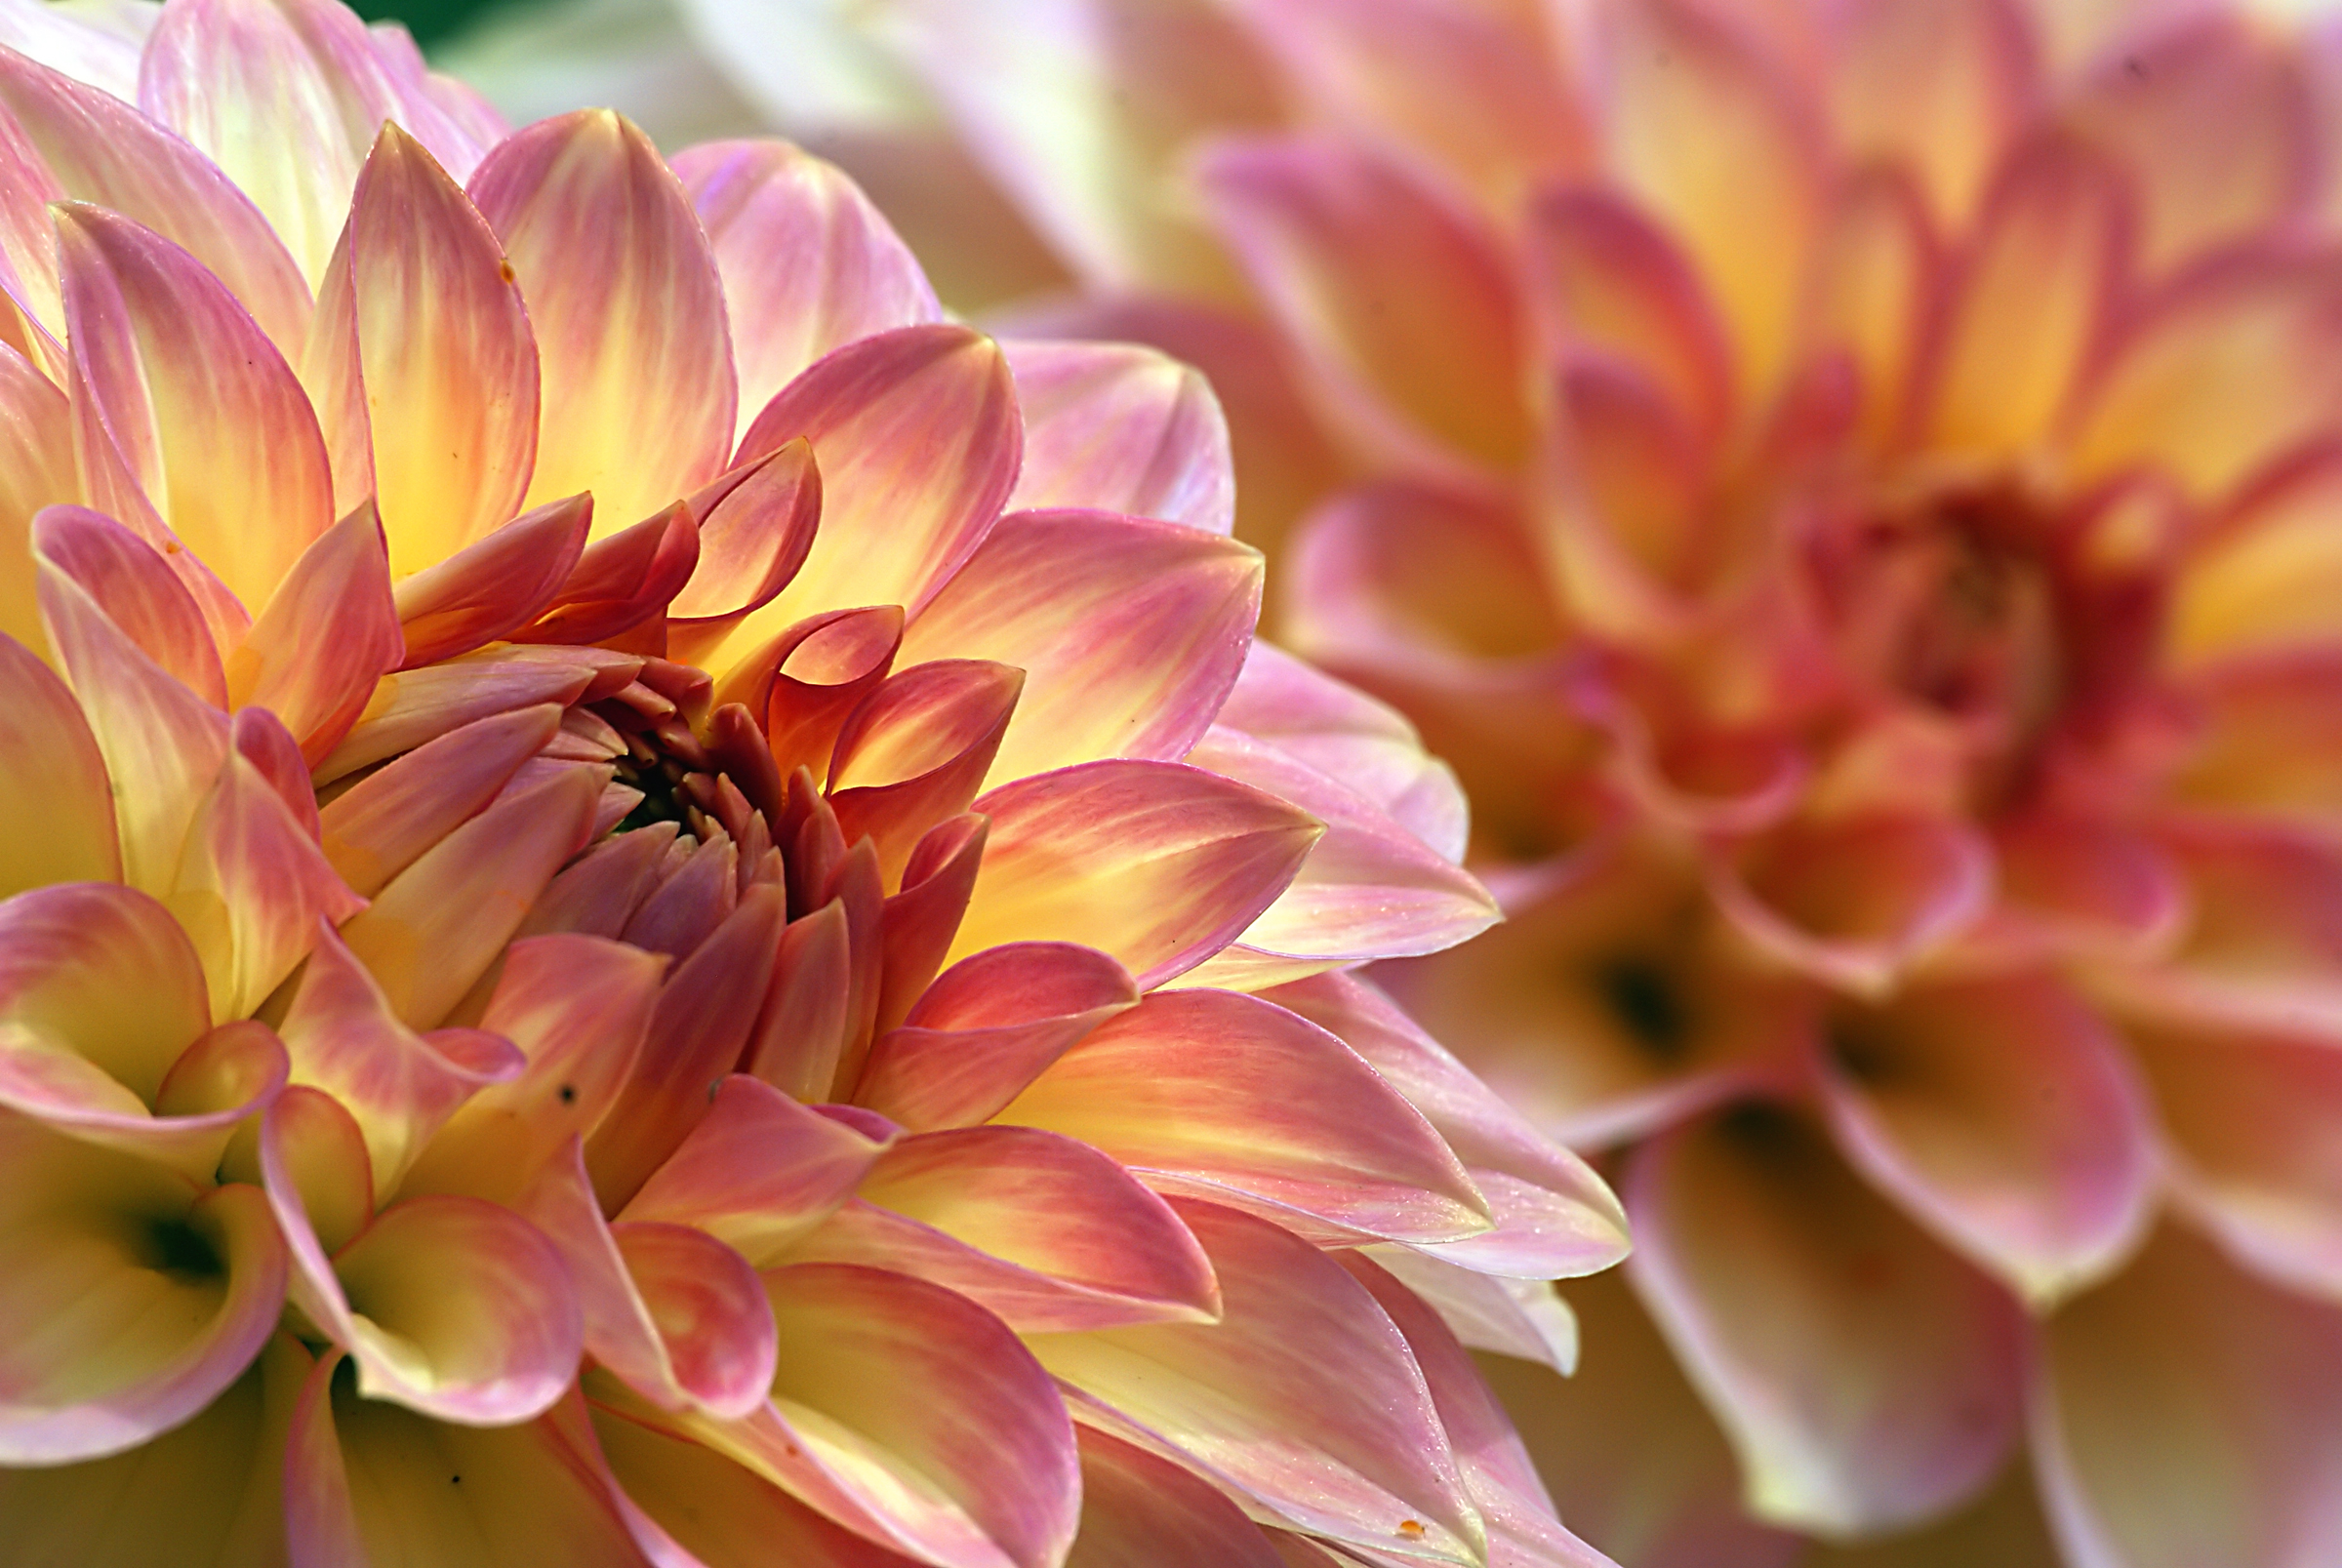
plant, flower, petal, pink, flora, flowers, close up, dahlia, blooms, tuberous, dahlias, flowermacro, herbaceous, perennialplants, macro photography, flowering plant, daisy family, plant stem, land plant